Splat (furniture)

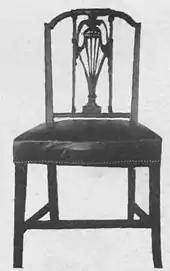
Sheraton chair with elaborately carved splat

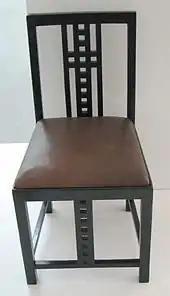
Ernest Taylor chair of 1905 with rectilinear design elements

A splat is the vertical central element of a chair back. Typically this element of a chair is of exposed wood design. The splat is an important element of furniture identification, since its design has a multitude of variations incorporating the themes of different furniture periods. Chippendale's furniture was designed using varied splat details to include Gothic, Chinese, English and some with French details.